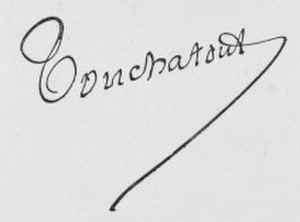
Léon-Charles Bienvenu, dit Touchatout, est un journaliste et homme de lettres français né le 25 mars 1835 à Paris et mort le 27 décembre 1910 dans la même ville. Il est surtout connu pour les satires qu'il fit de la vie politique et sociale sous Napoléon III.